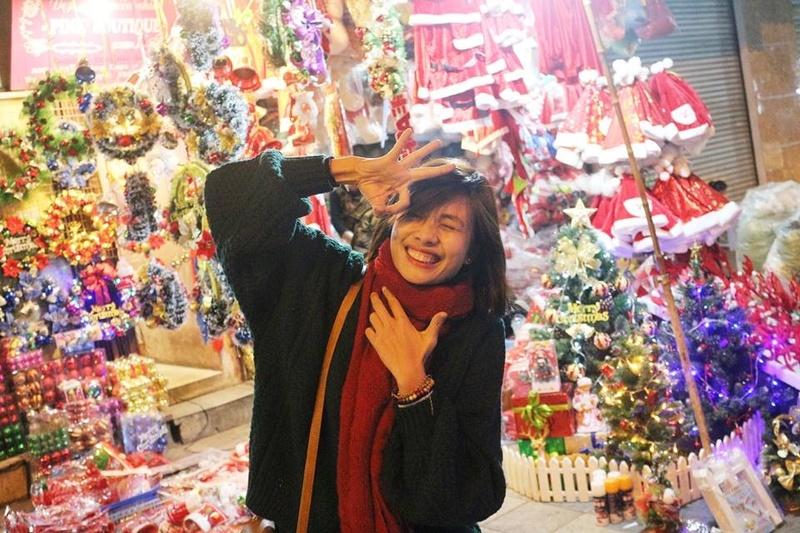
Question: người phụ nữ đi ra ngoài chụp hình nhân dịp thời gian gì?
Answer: nhân dịp mùa lễ giáng sinh